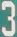
Number: 3